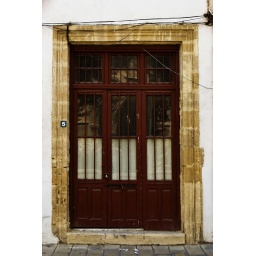
I have a thing for old windows and doors and they're everywhere in Nicosia.